Niurka Marcos

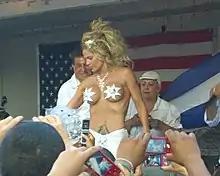
Marcos in 2010

Niurka Marcos Calle (born 24 November 1967) is a Mexican vedette, actress, dancer and singer.